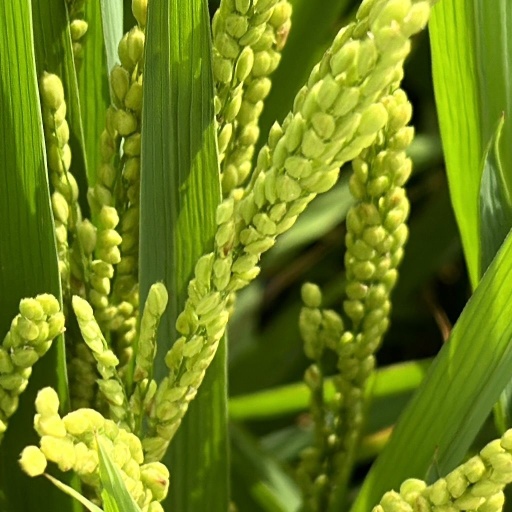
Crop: rice